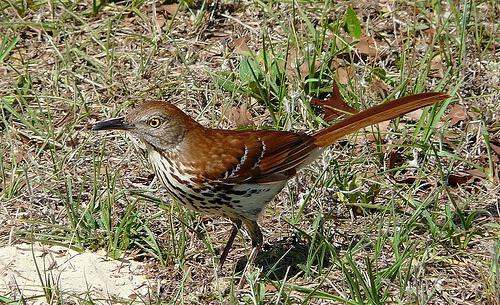
A photo of a brown thrasher